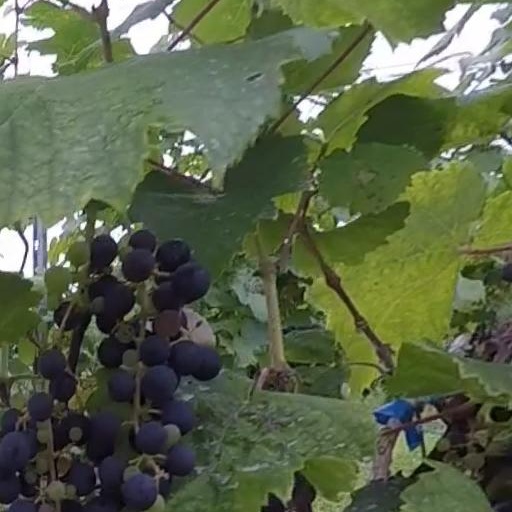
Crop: grape